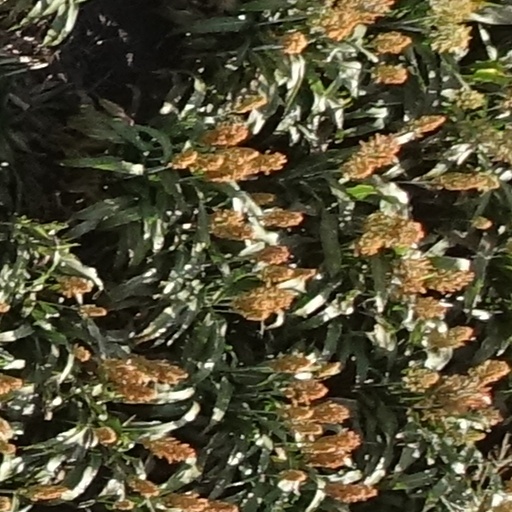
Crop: sorghum